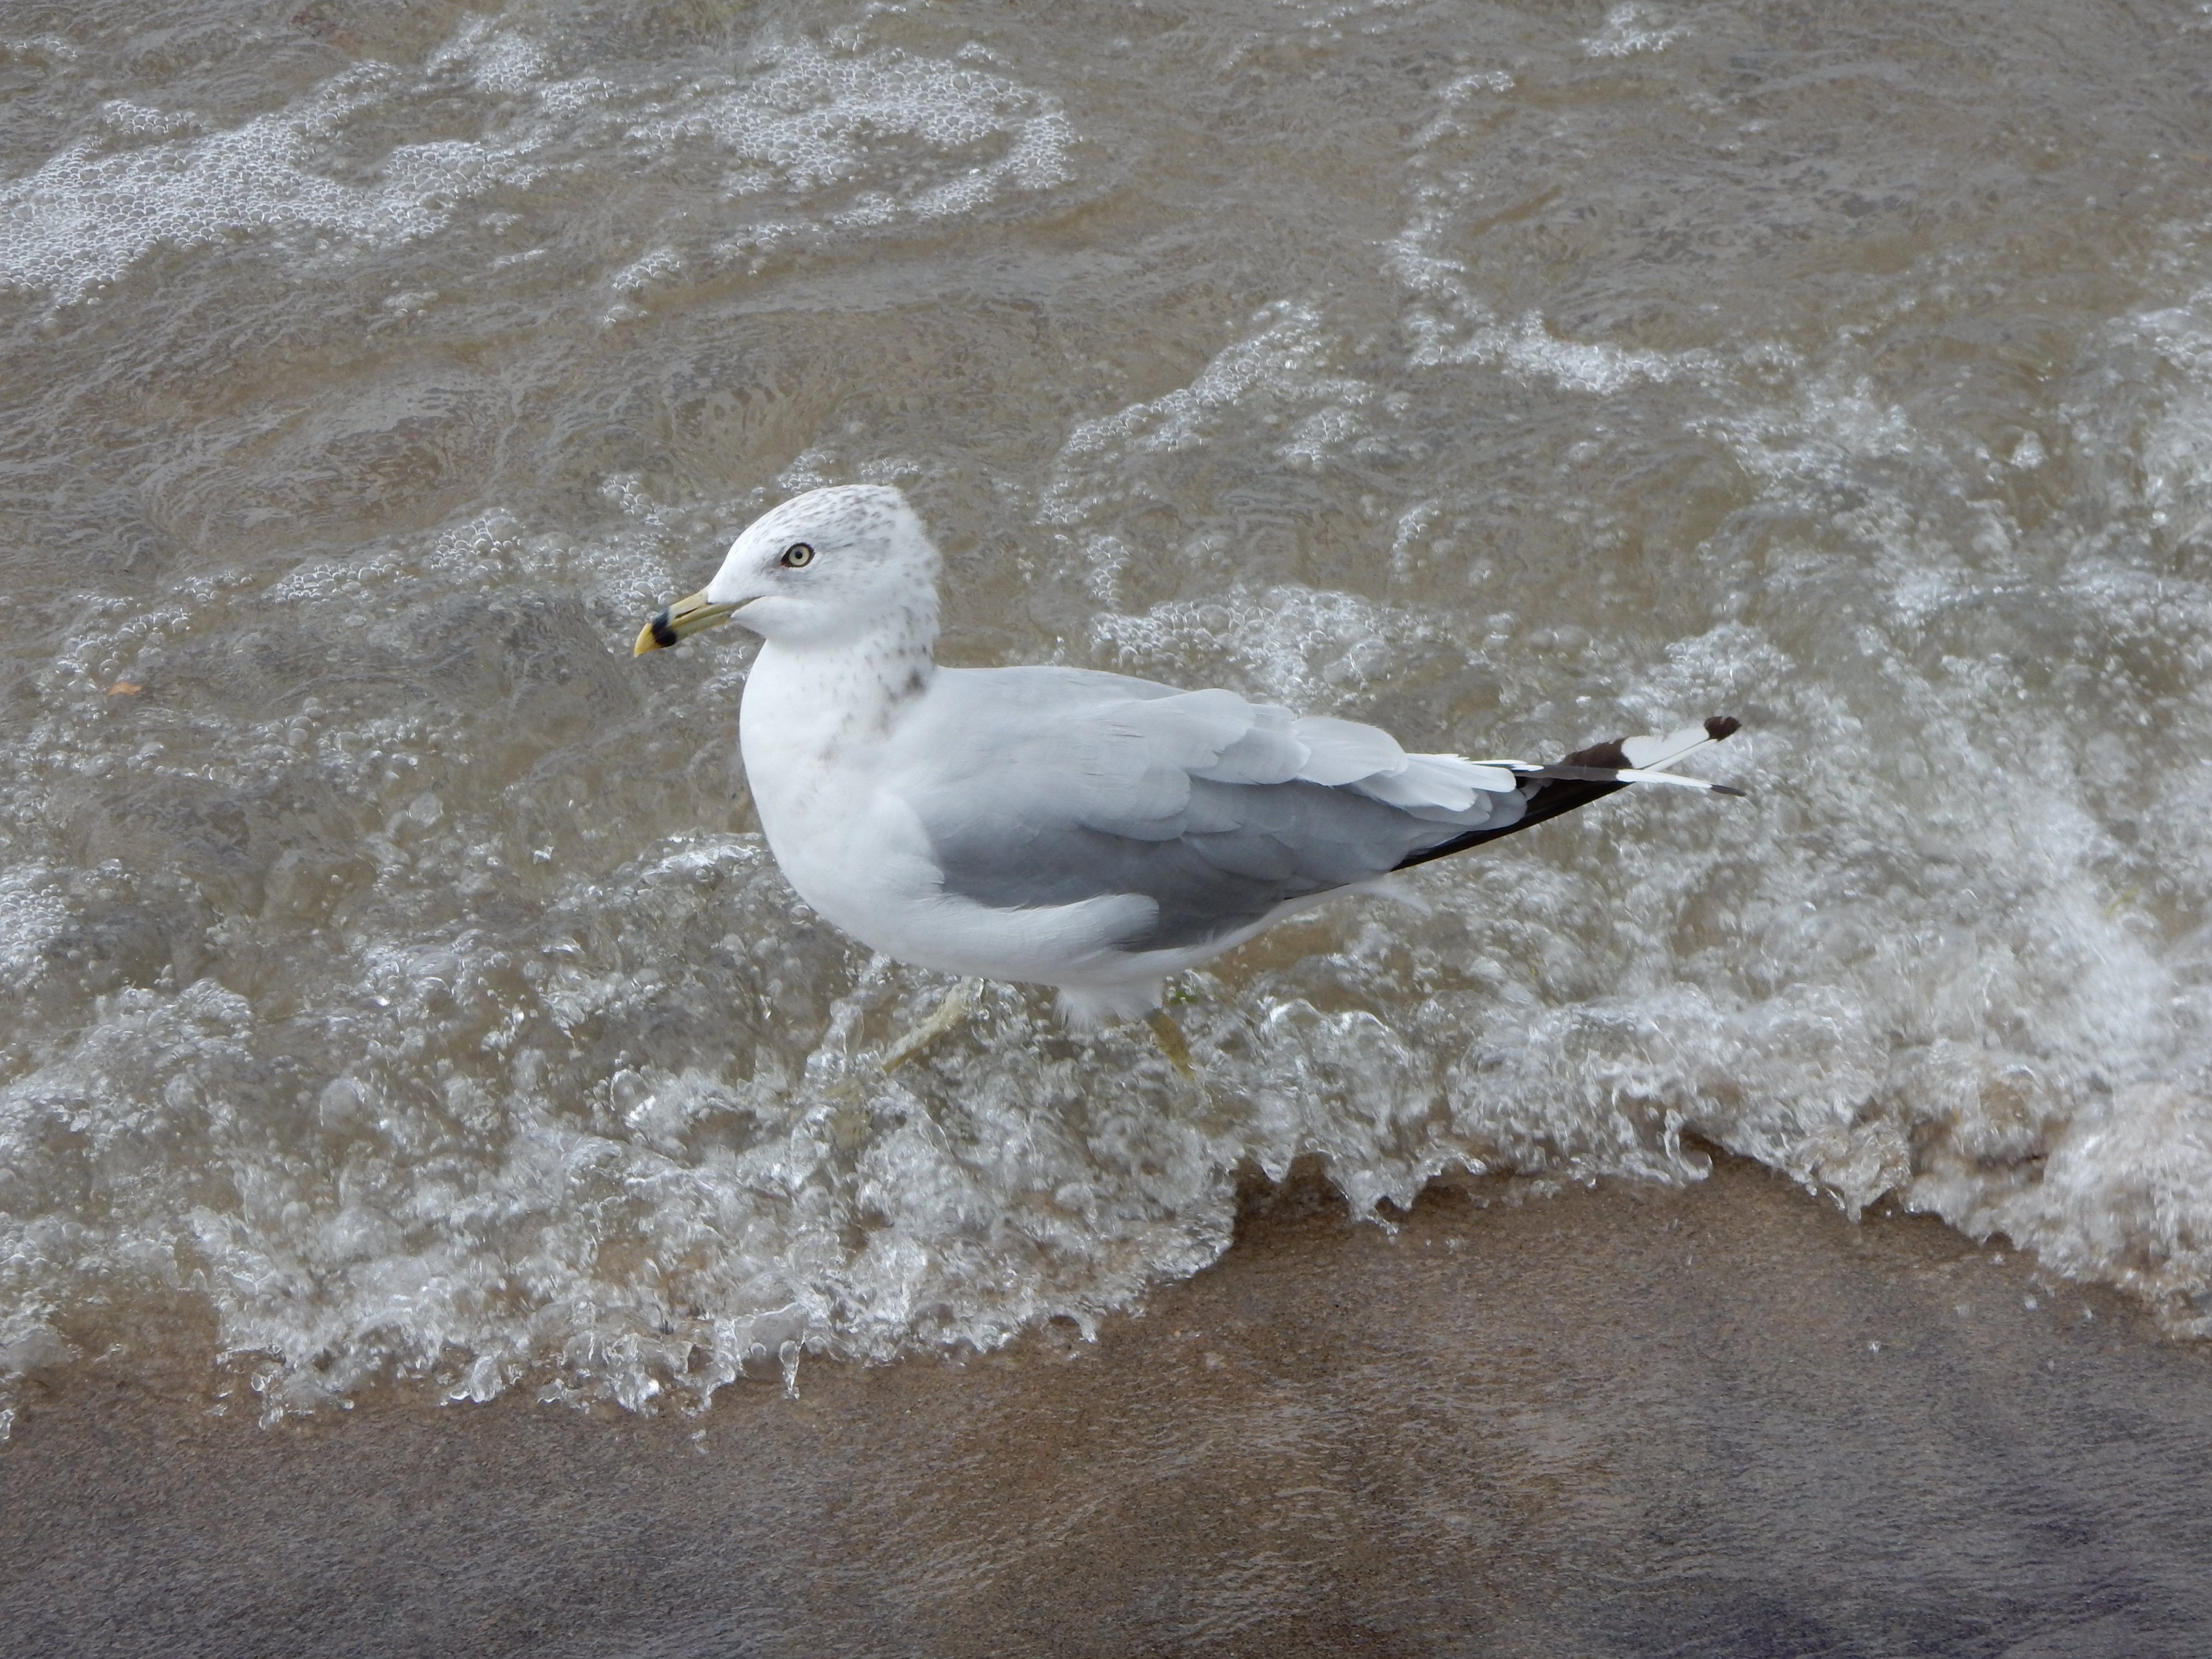
beach, sea, water, nature, sand, winter, bird, shore, wave, animal, seabird, seagull, profile, summer, coastline, wildlife, surf, gull, feather, fauna, vertebrate, shorebird, charadriiformes, european herring gull